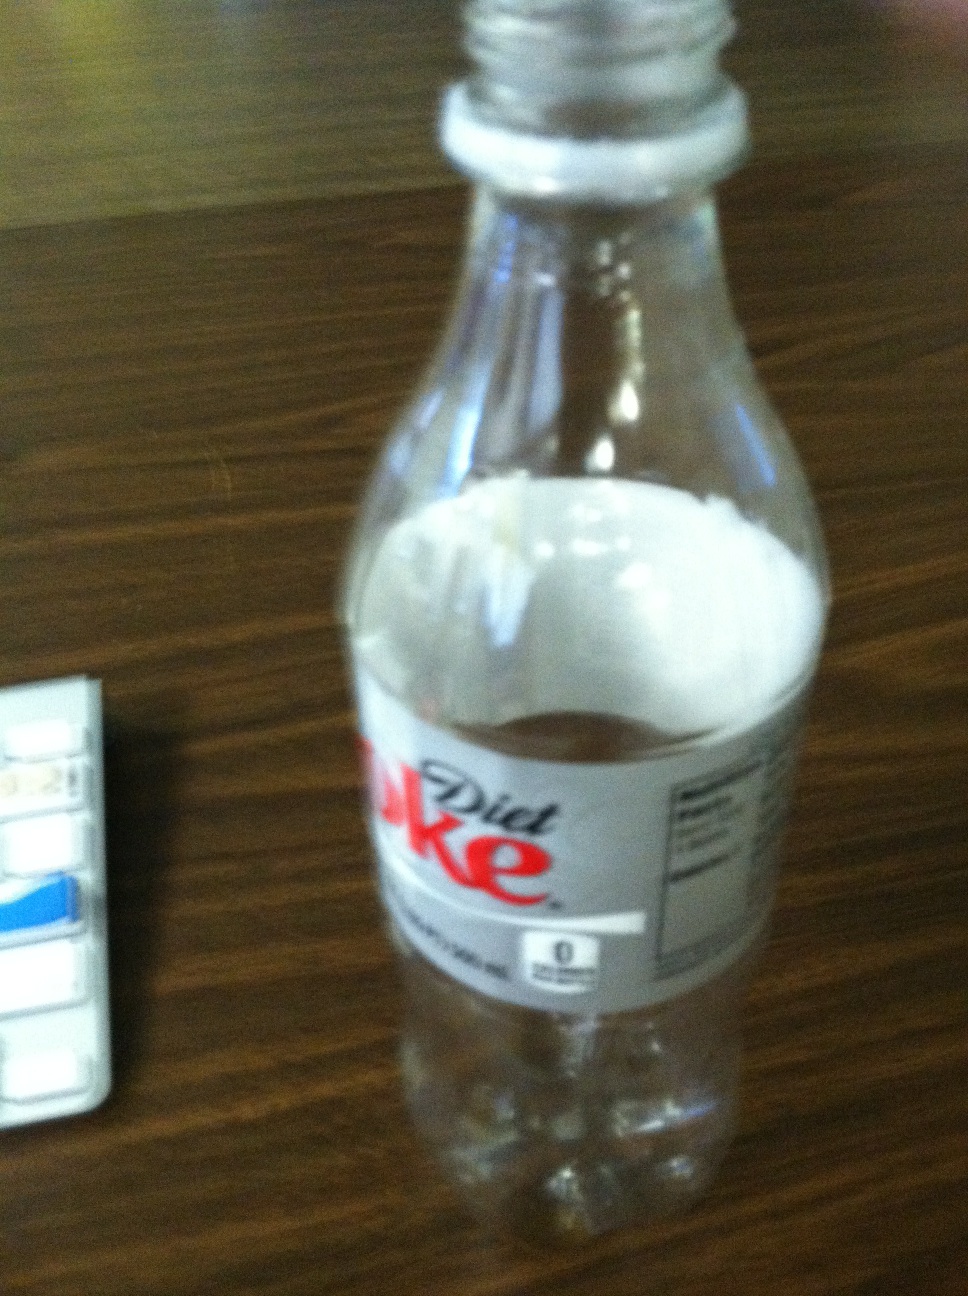Question: What is this beverage?
Answer: diet coke